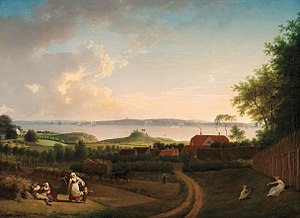
Aggershvile
Landskab ved Øresund, Jens Juel, cirka 1800.